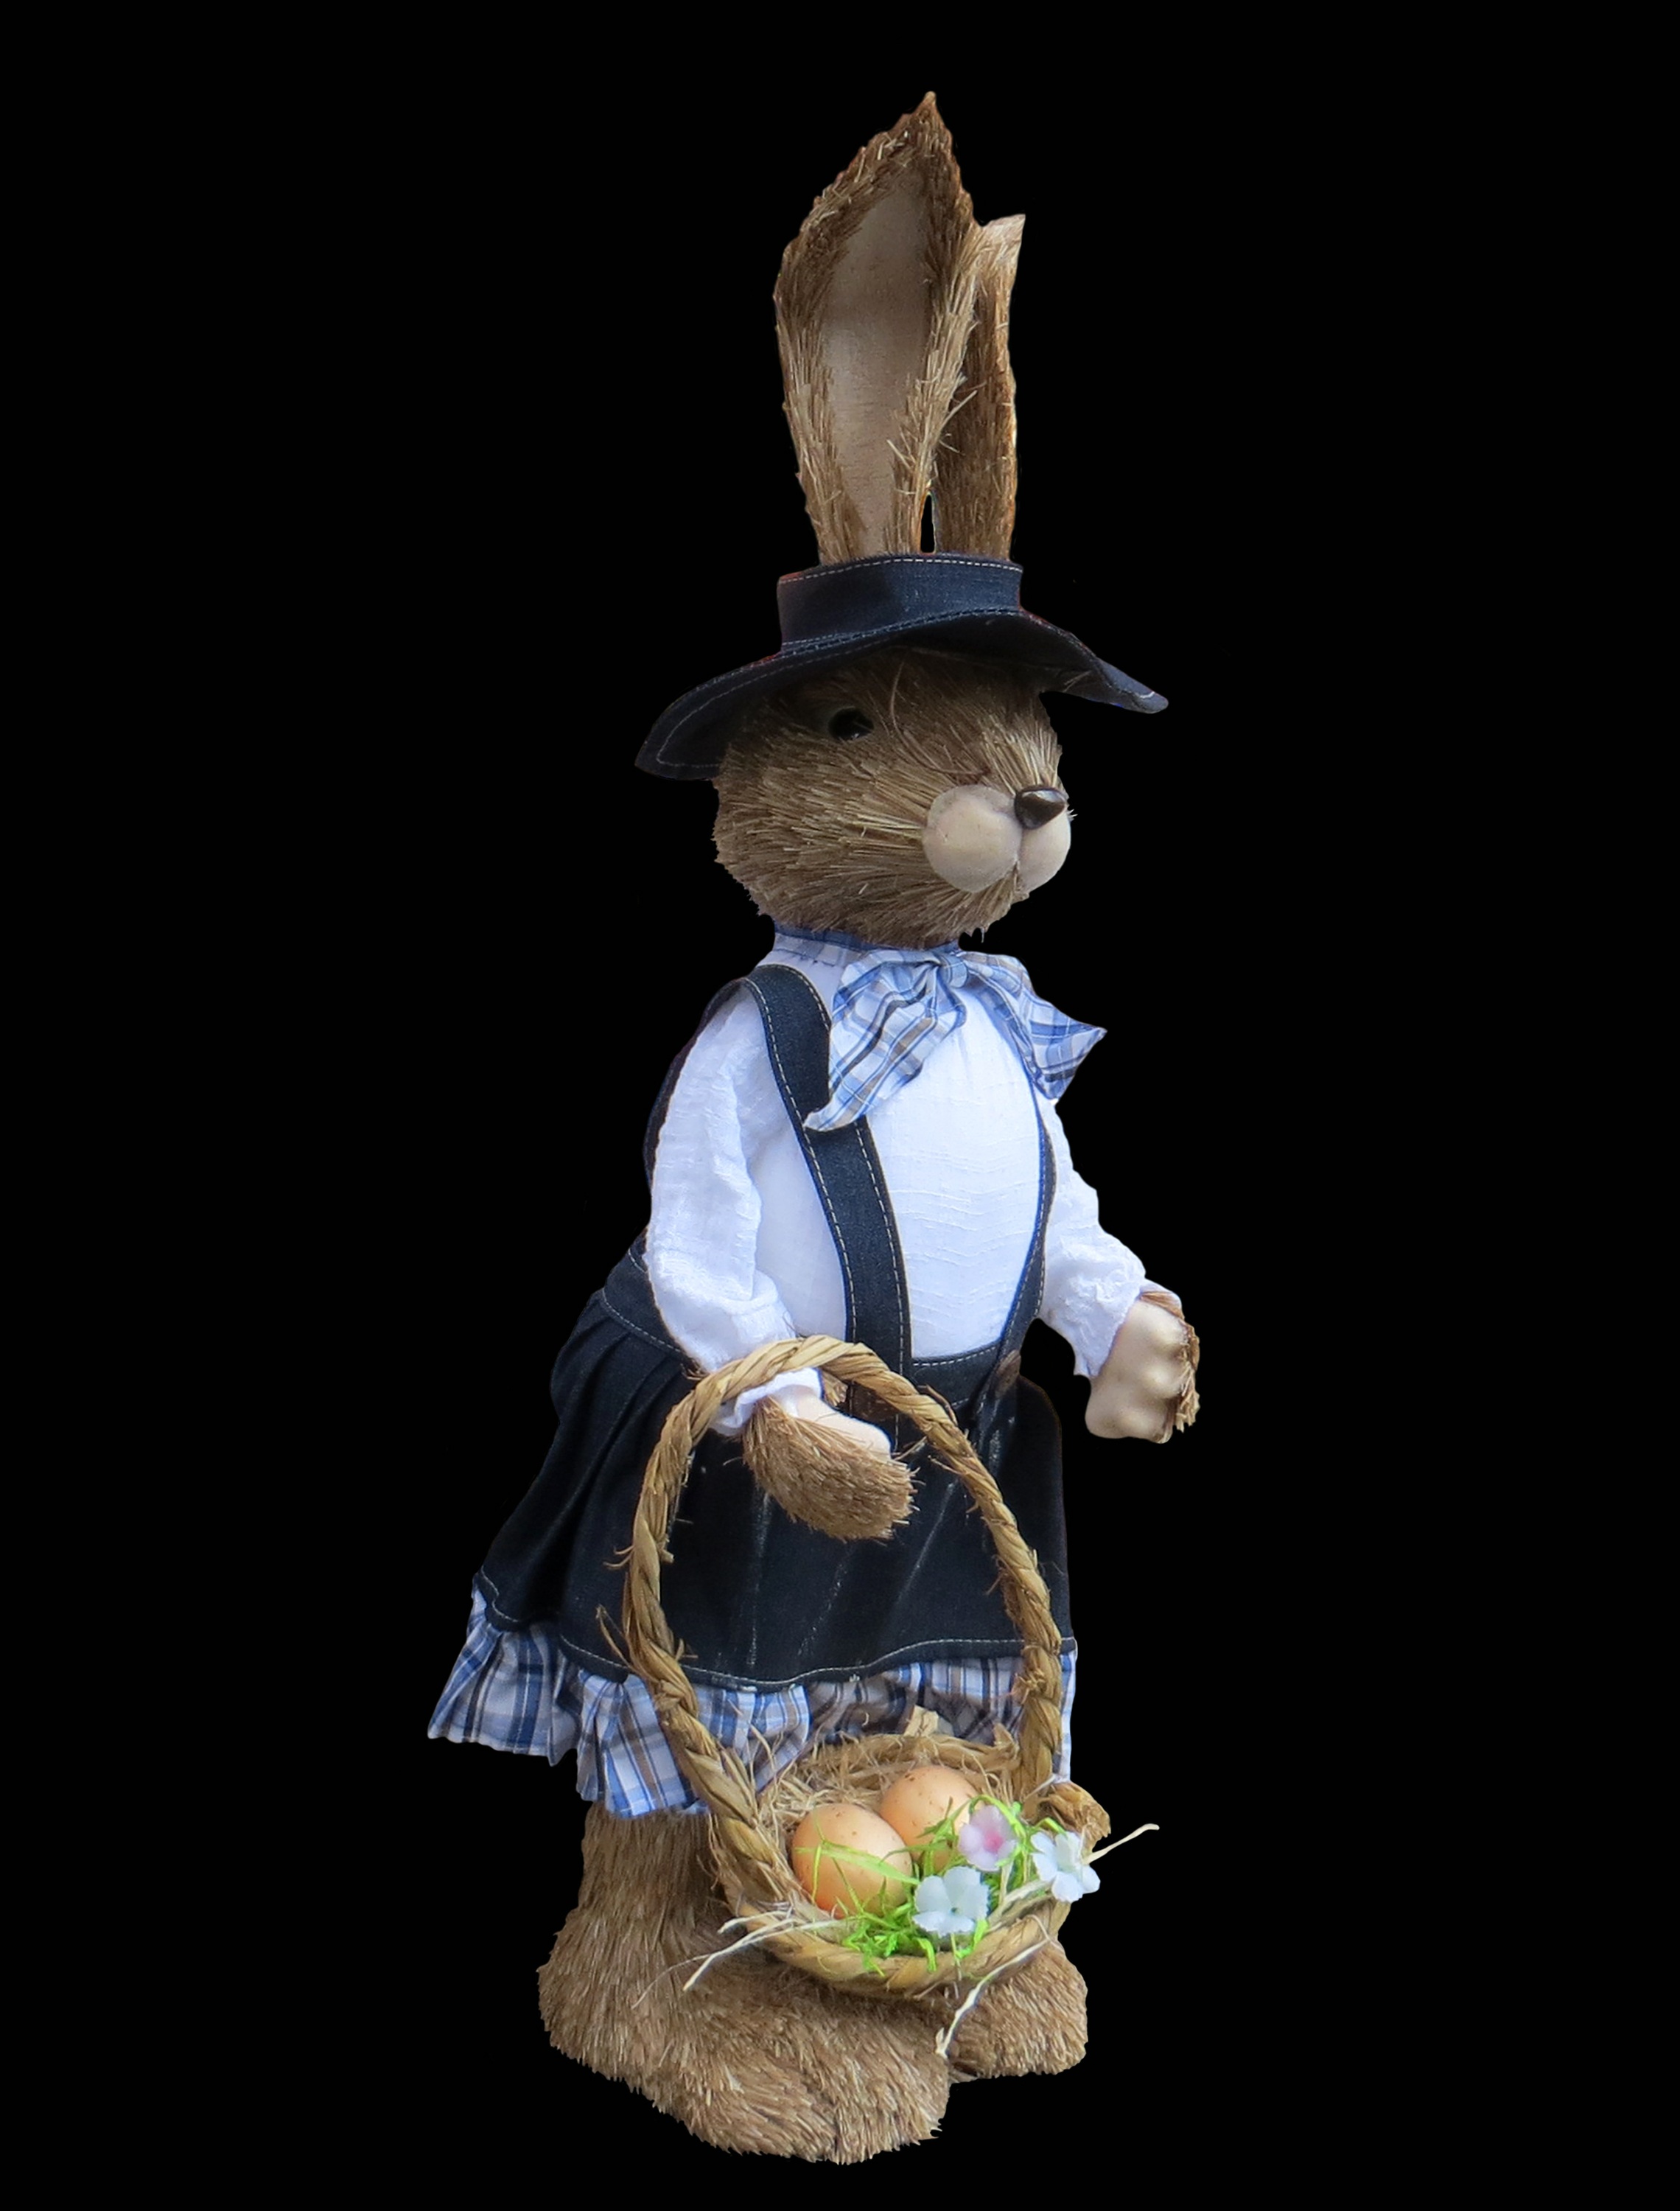
spring, toy, hare, sculpture, figurine, easter, easter bunny, easter decoration